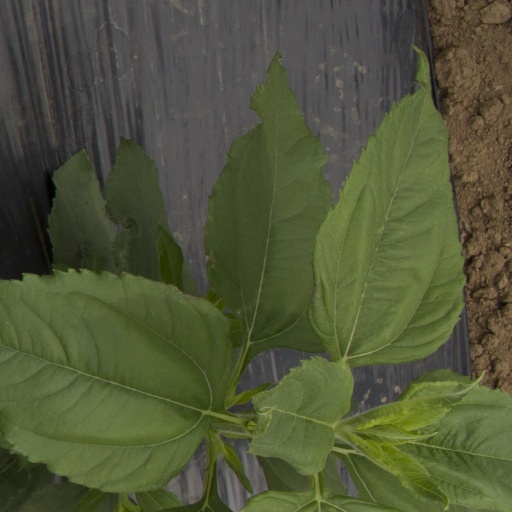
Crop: Jerusalem artichoke